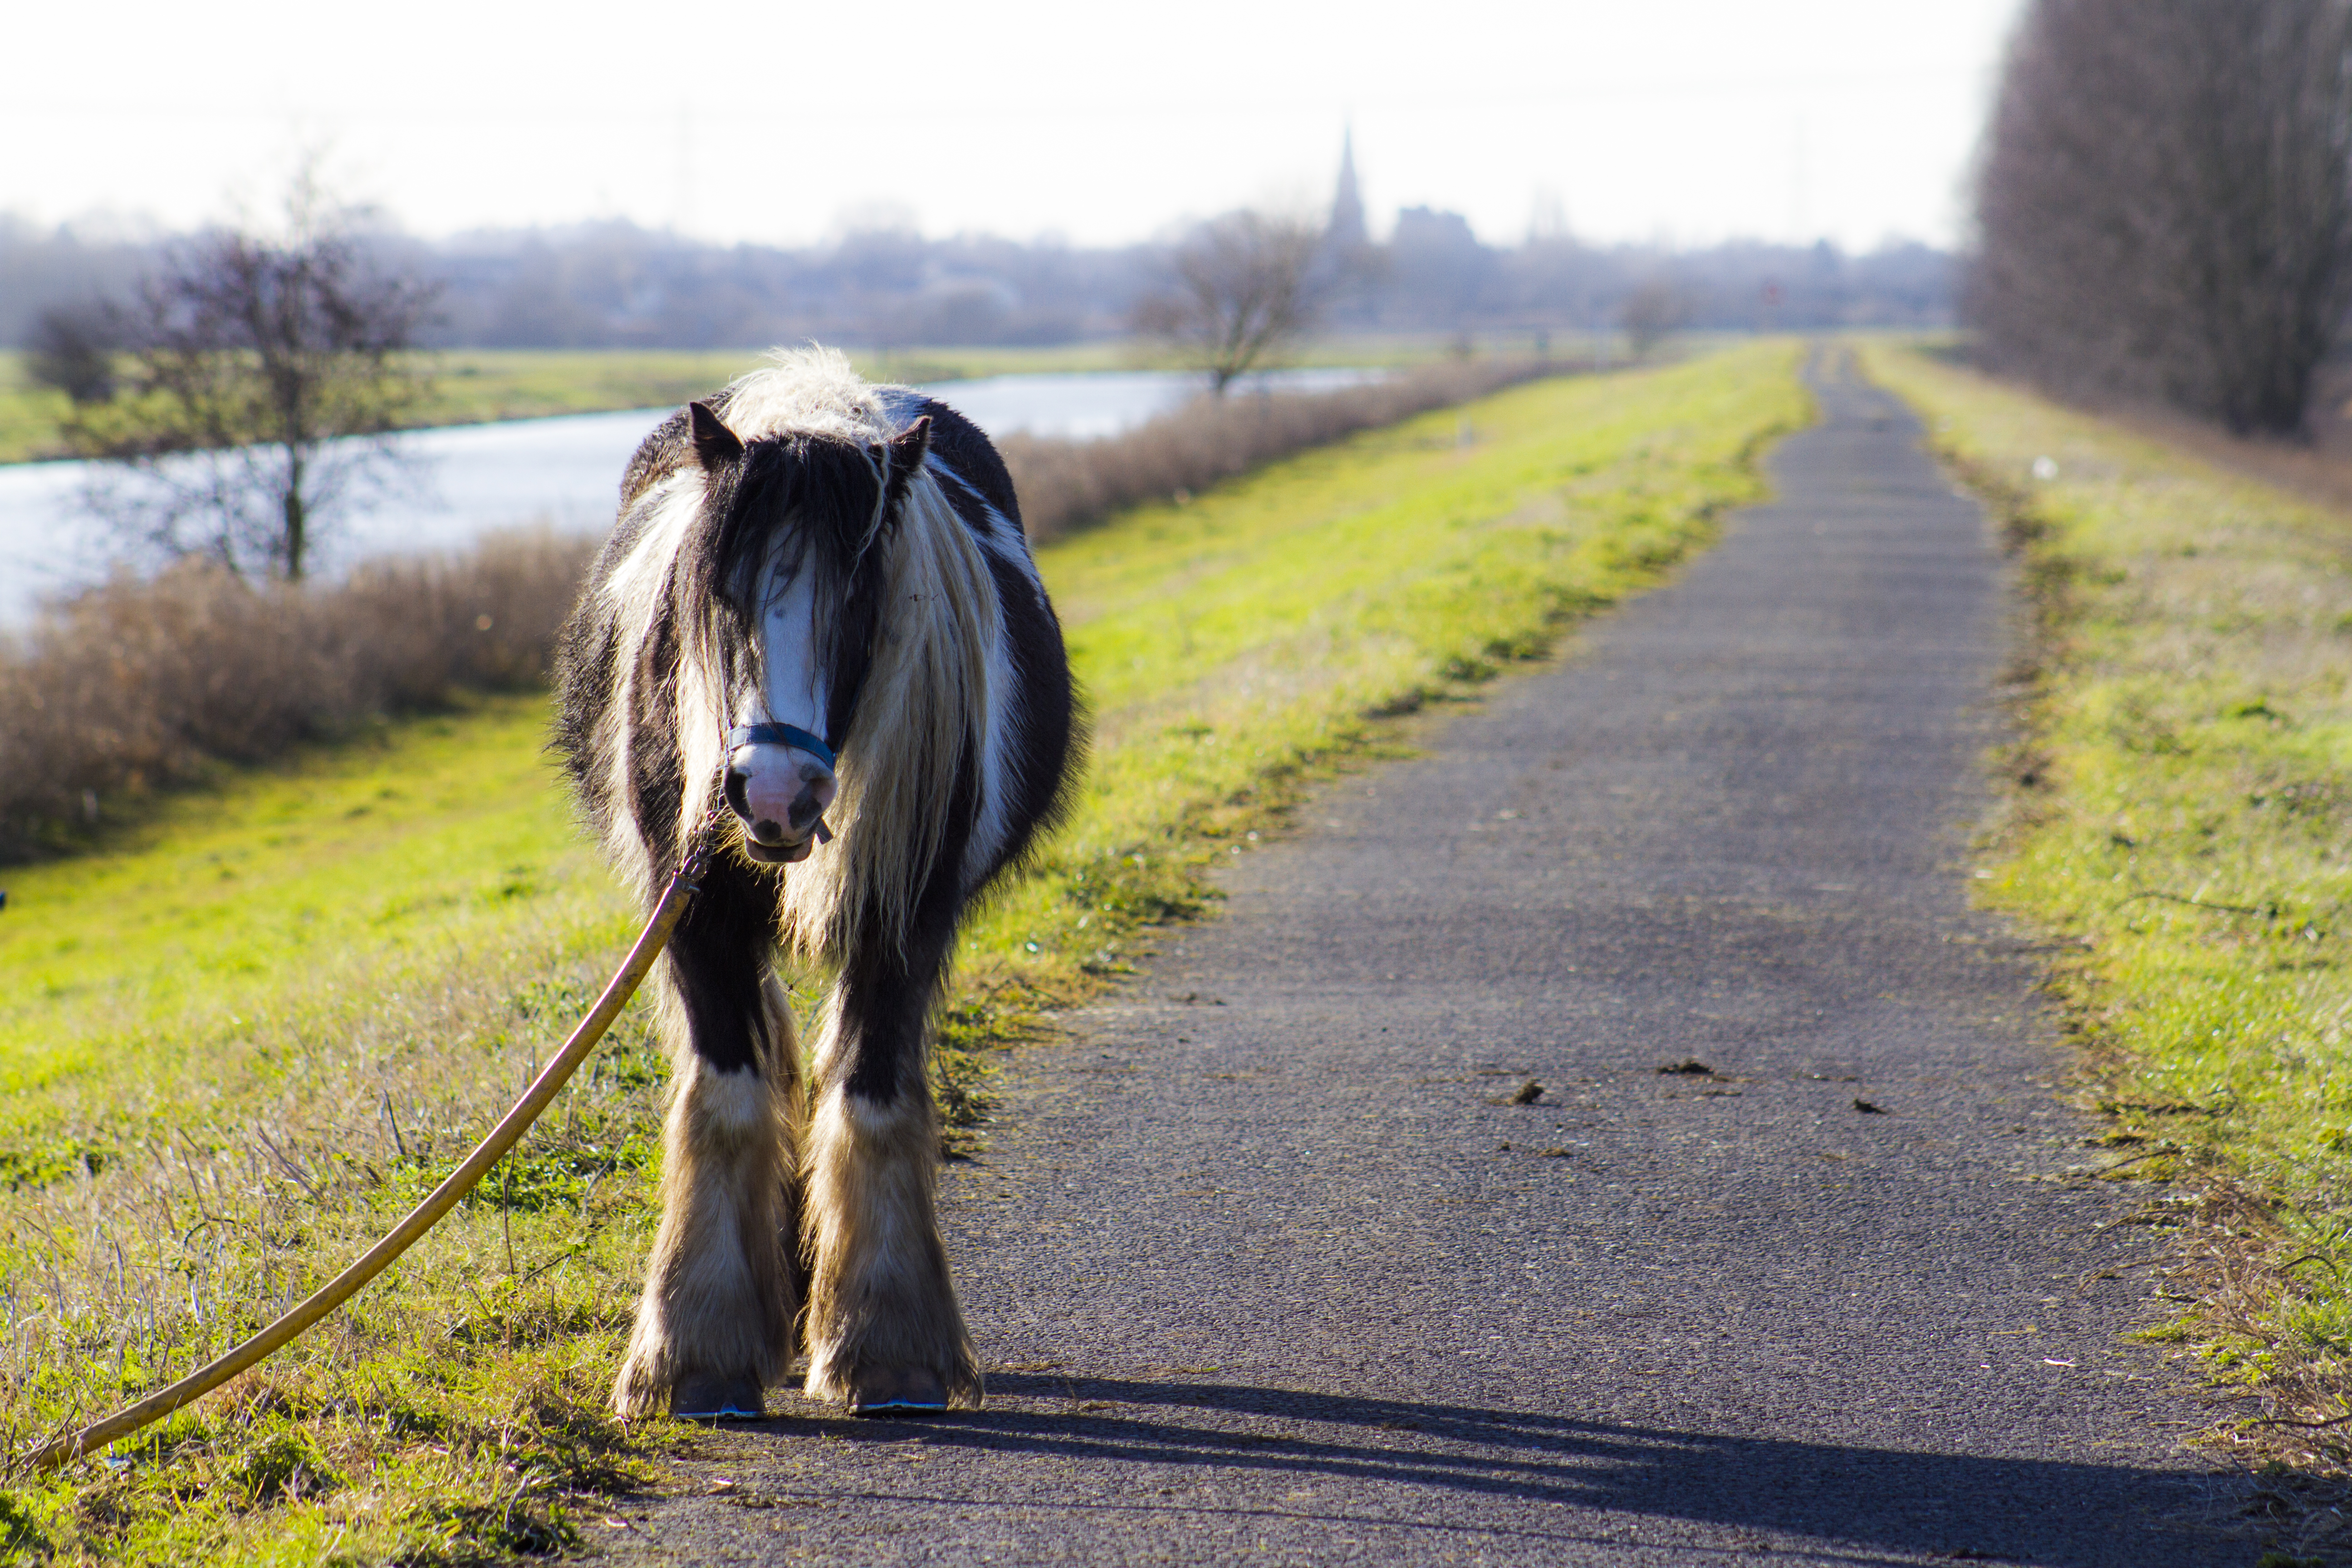
grass, meadow, pasture, horse, uk, peterborough, rural area, horse like mammal